Russo-Asiatic Bank

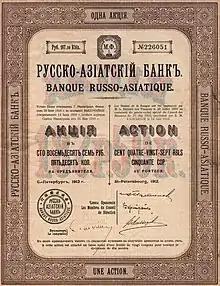
Share certificate of the Russo-Asiatic Bank, 1912

The Banque du Nord was created by France's Société Générale bank in 1901 as a fully owned subsidiary to develop a retail and commercial banking activity in Russia in the context of increasingly close Franco-Russian Alliance. By 1909 it had about fifty branches in Russia, including particularly active ones in Kharkiv to finance the industrial concern known as the "Omnium", and Baku to finance the booming local oil industry.